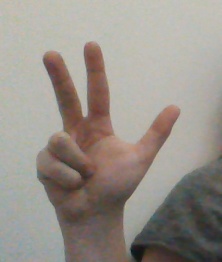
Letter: al